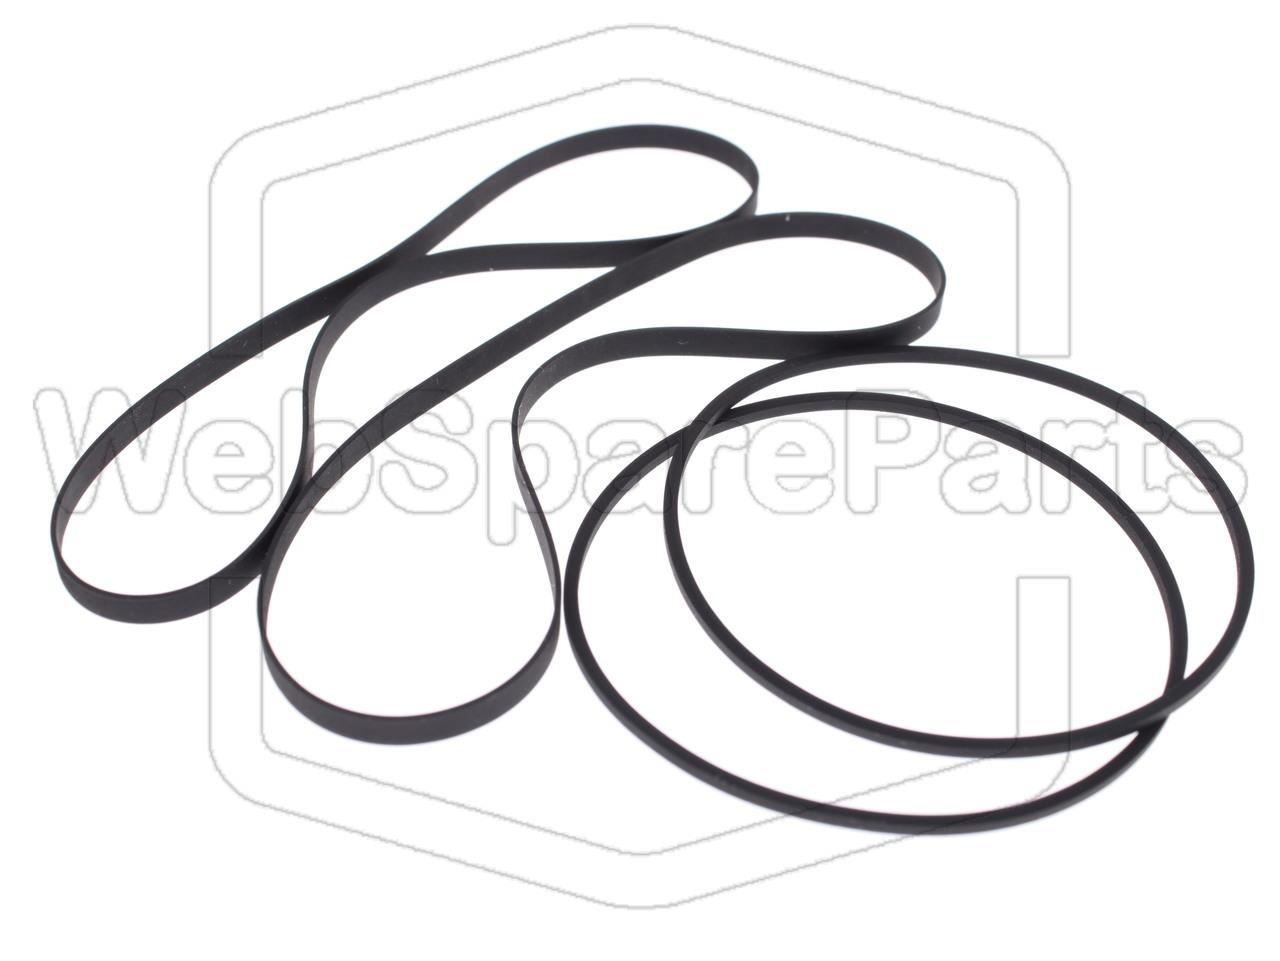
Remsats för kassettbandspelare – Yamaha KX-W282
Innehåll: 2 Platta drivremmar + 2 Fyrkantiga drivremmar. Denna produkt är inte en original reservdel. Skick: Ny
Brand: WebSpareParts.se
Category: Electronics > Audio > Audio Accessories > MP3 Player Accessories